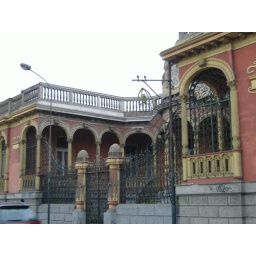
I thought this was ironic. The sign below the bird cage says &amp;quot;we are free&amp;quot;